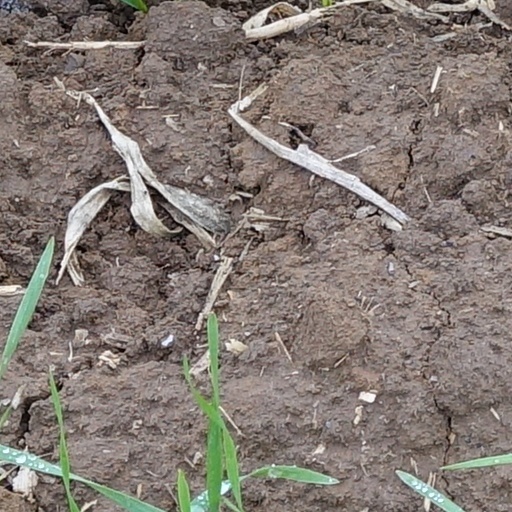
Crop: wheat